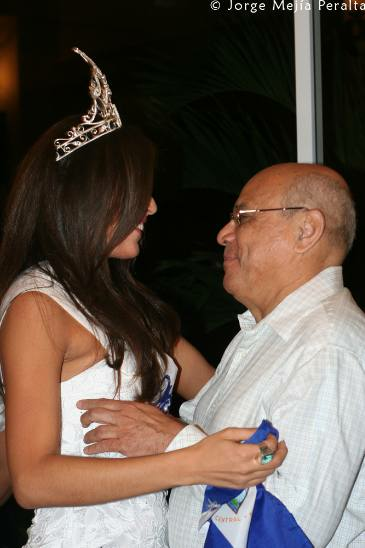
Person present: Yes